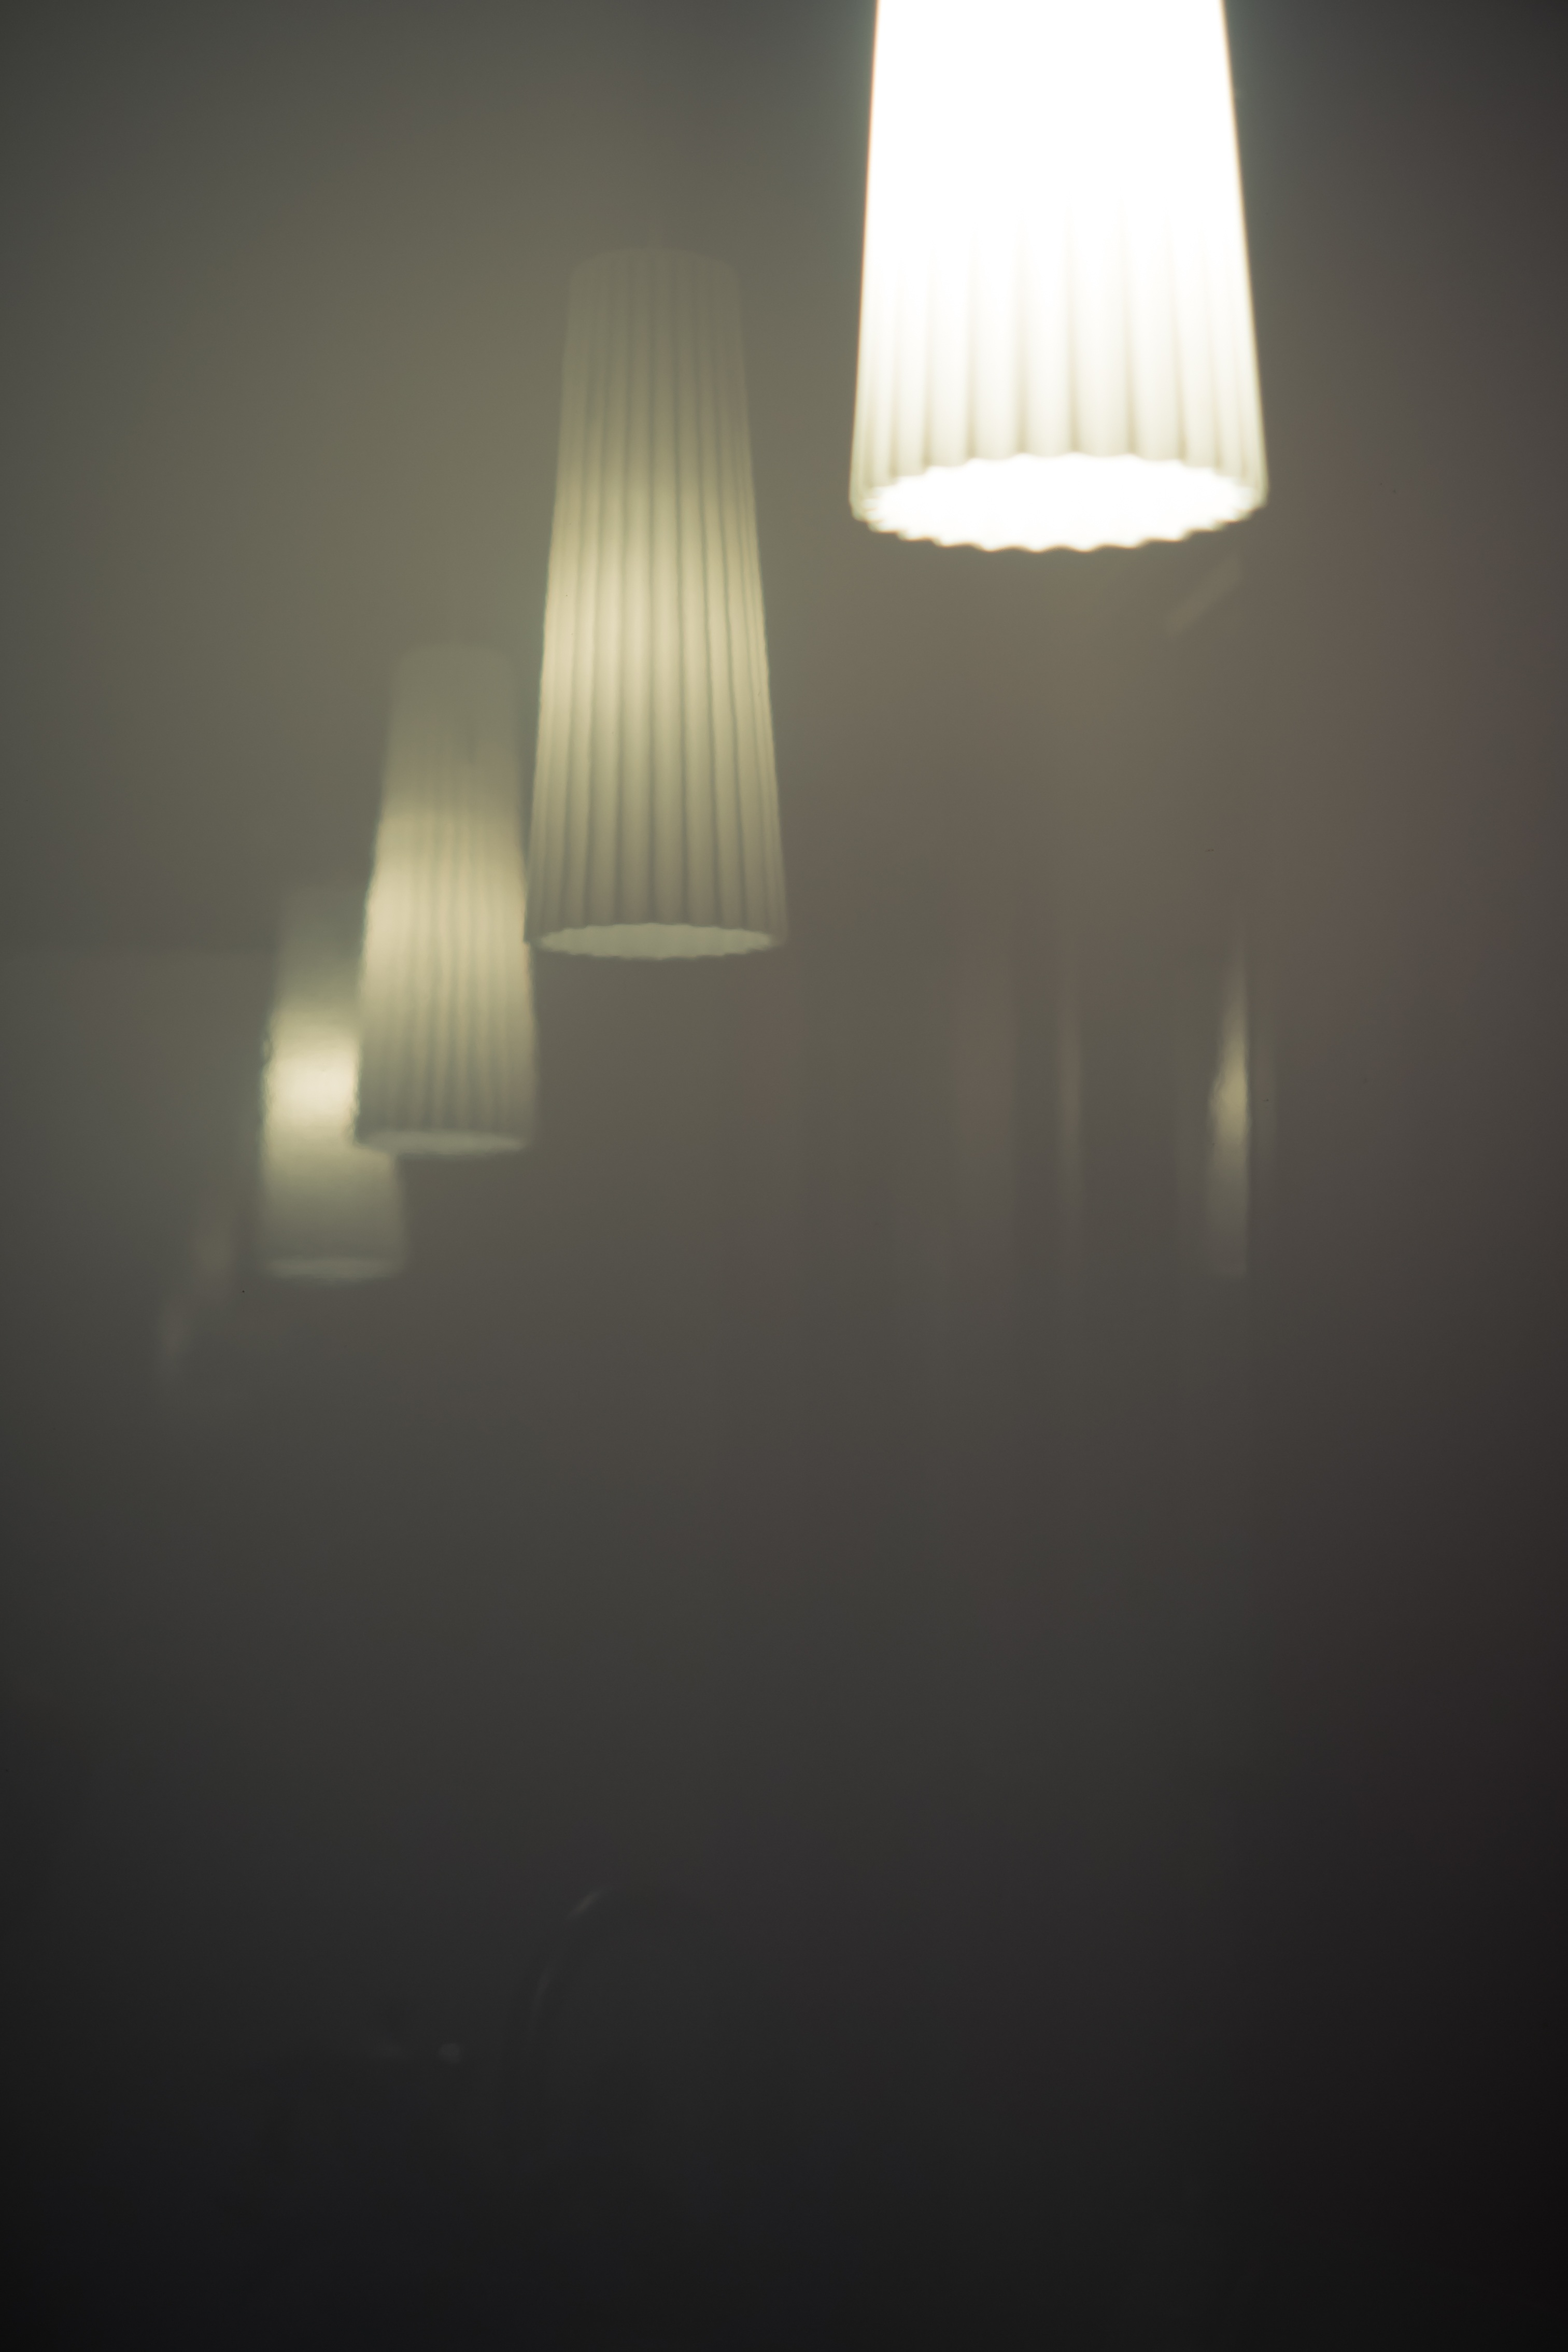
light, white, foggy, ceiling, darkness, lamp, lighting, circle, background, mirror, lamps, light fixture, mood, shape, mirroring, sconce, colourless, incandescent light bulb